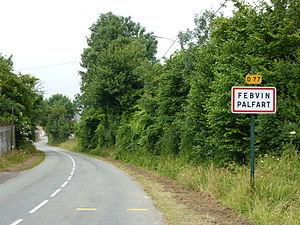
Febvin-Palfart est une commune française située dans le département du Pas-de-Calais en région Hauts-de-France.